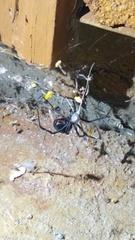
Species: Lactrodectus_hesperus